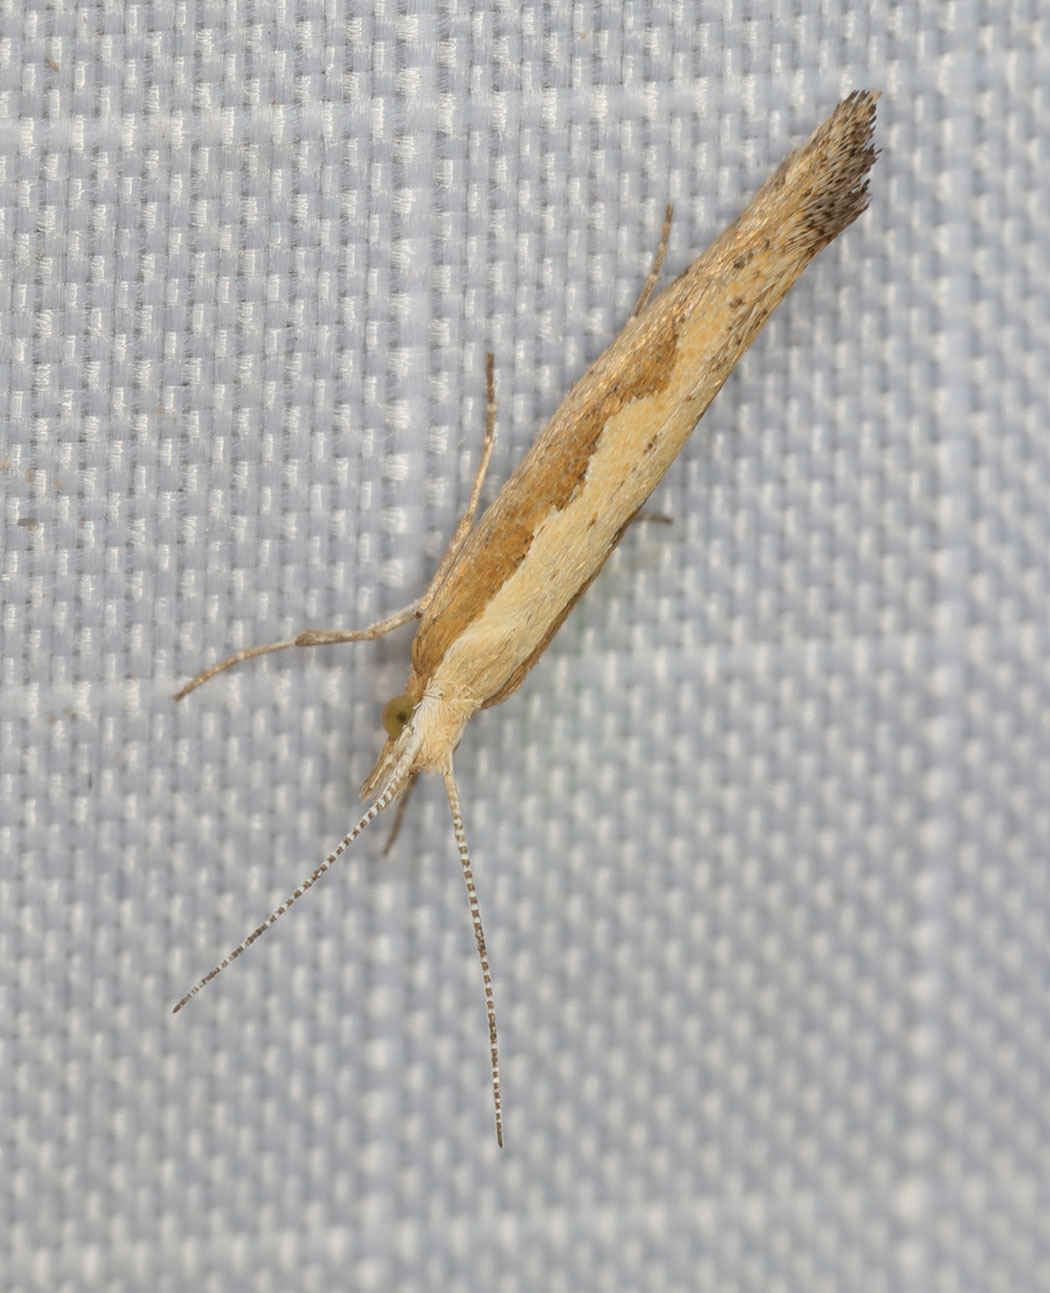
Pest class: diamondback_moth